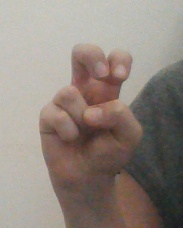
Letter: toot